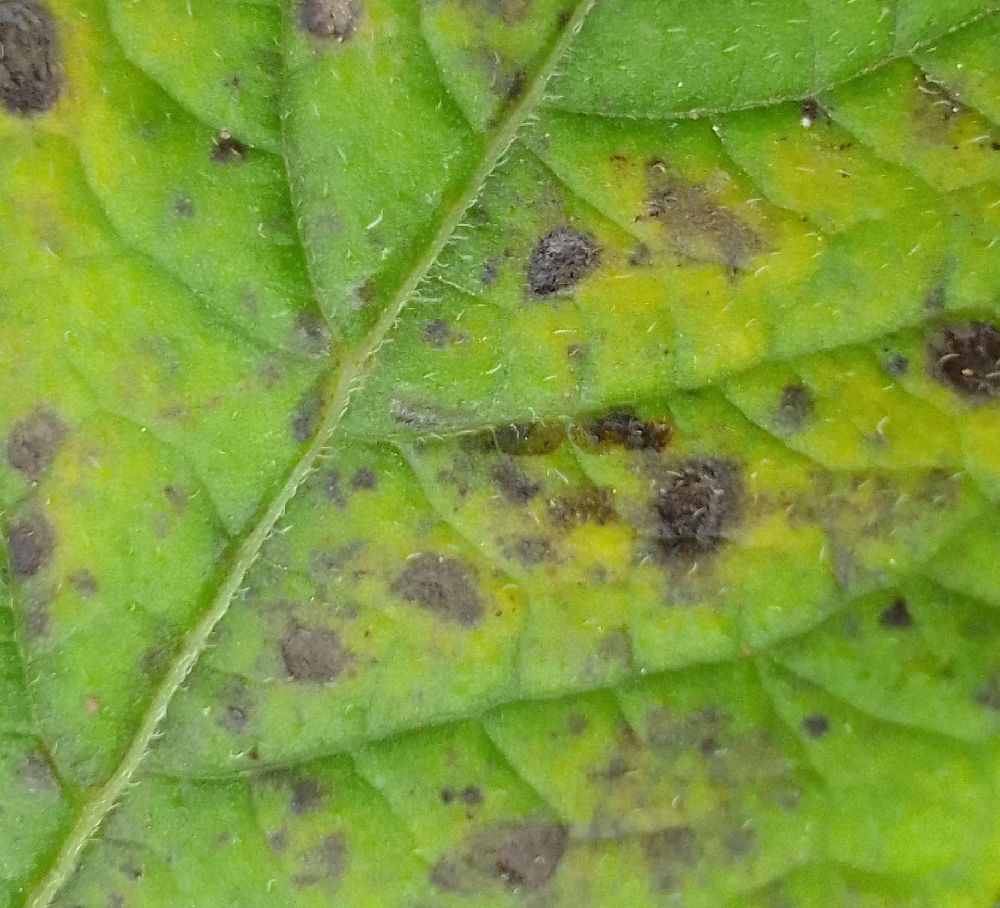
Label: Early blight